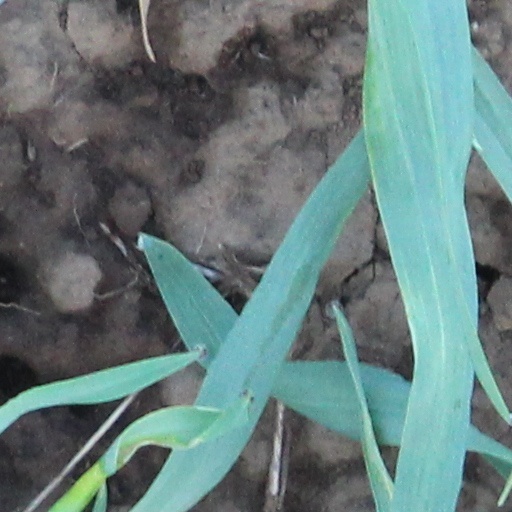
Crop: wheat